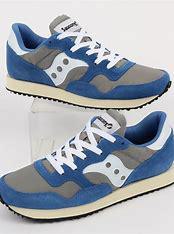
Brand: Saucony
Model: DXN